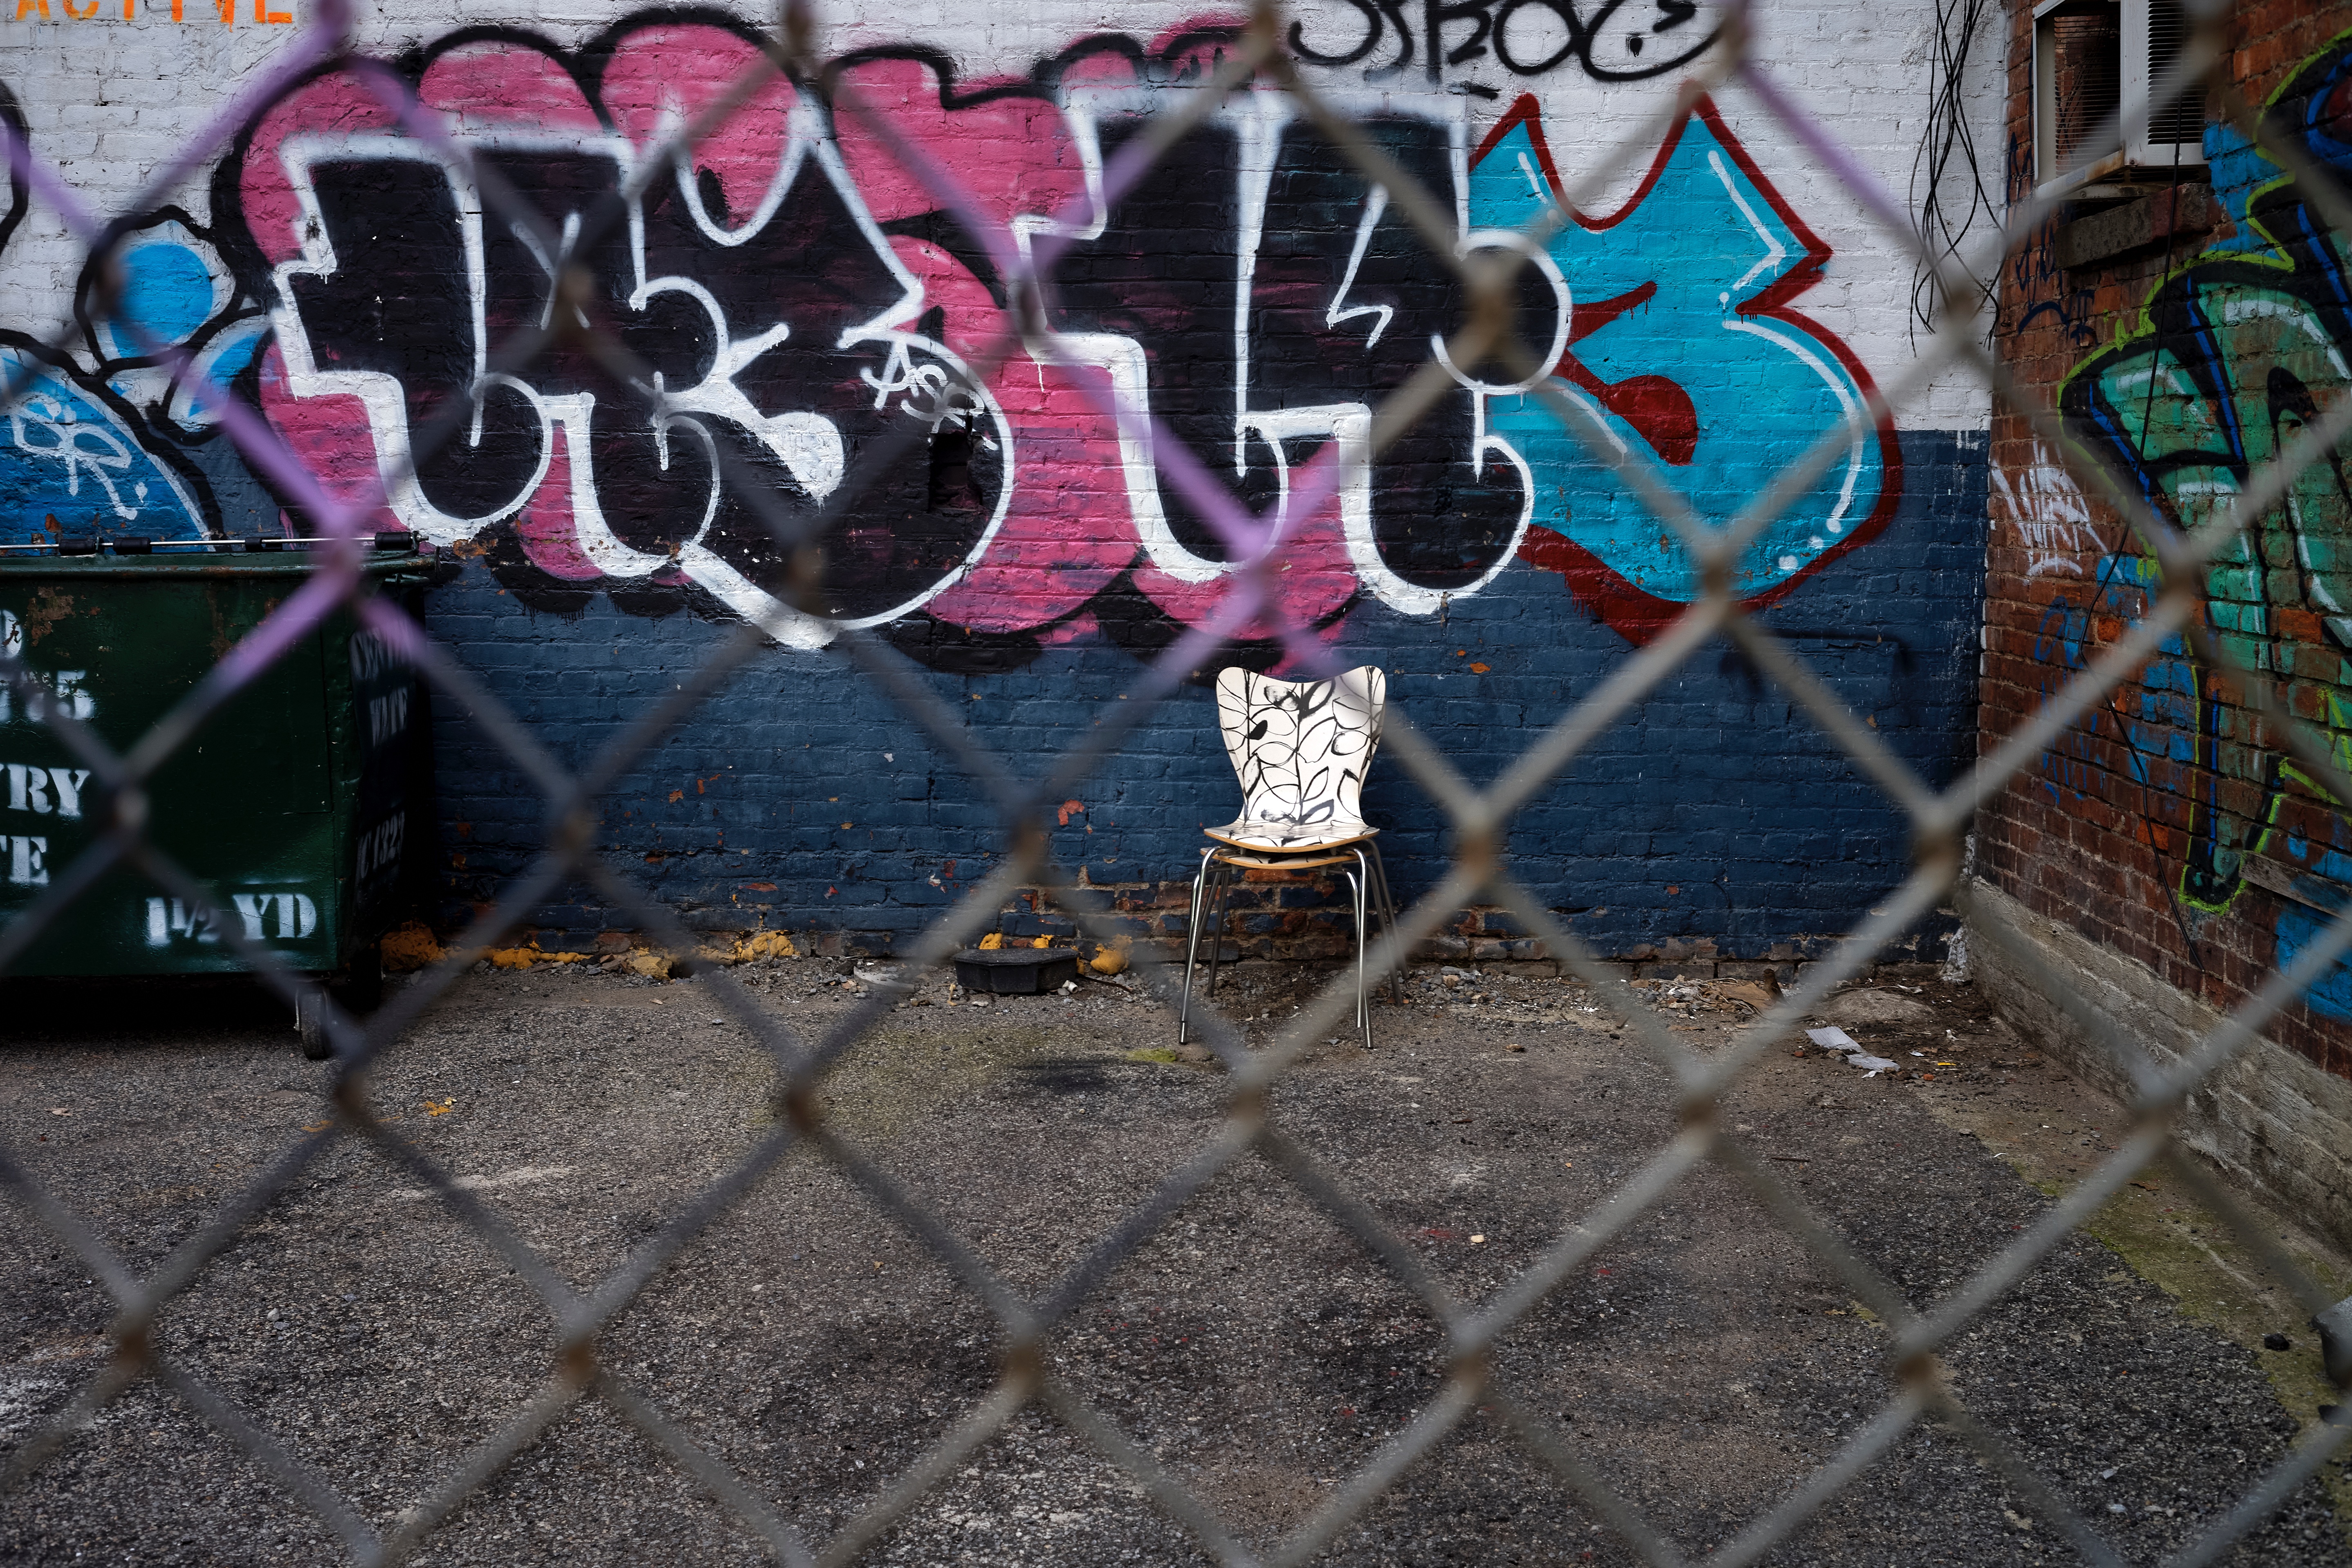
street, graffiti, art, urban area